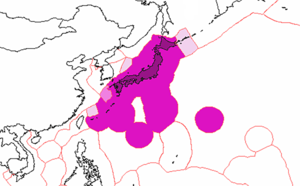
Une zone économique exclusive est, d'après le droit de la mer, un espace maritime sur lequel un État côtier exerce des droits souverains en matière d'exploration et d'usage des ressources. Elle s'étend à partir de la ligne de base de l'État jusqu'à 200 milles marins de ses côtes au maximum, au-delà il s'agit des eaux internationales. Le terme est parfois abusivement appliqué aussi aux eaux territoriales et aux extensions possibles du plateau continental au-delà de ces 200 milles marins. La confusion vient du fait que les zones de pêche sont définies par les limites extérieures des ZEE. Elles comprennent donc notamment les mers territoriales.
La politique étrangère du Japon, ou diplomatie japonaise, est la politique menée par le Japon vis-à-vis des autres pays en vue de favoriser ses intérêts géostratégiques, politiques, et économiques. Le pays est membre de l'Organisation des Nations unies depuis 1956 et participe au G4 regroupant les pays visant à obtenir un siège permanent au Conseil de sécurité des Nations unies. Il fait partie des principales puissances économiques et est membre de l'OMC depuis 1995 mais également du G7, du G20, de l'APEC, de l'ASEAN Plus Trois.